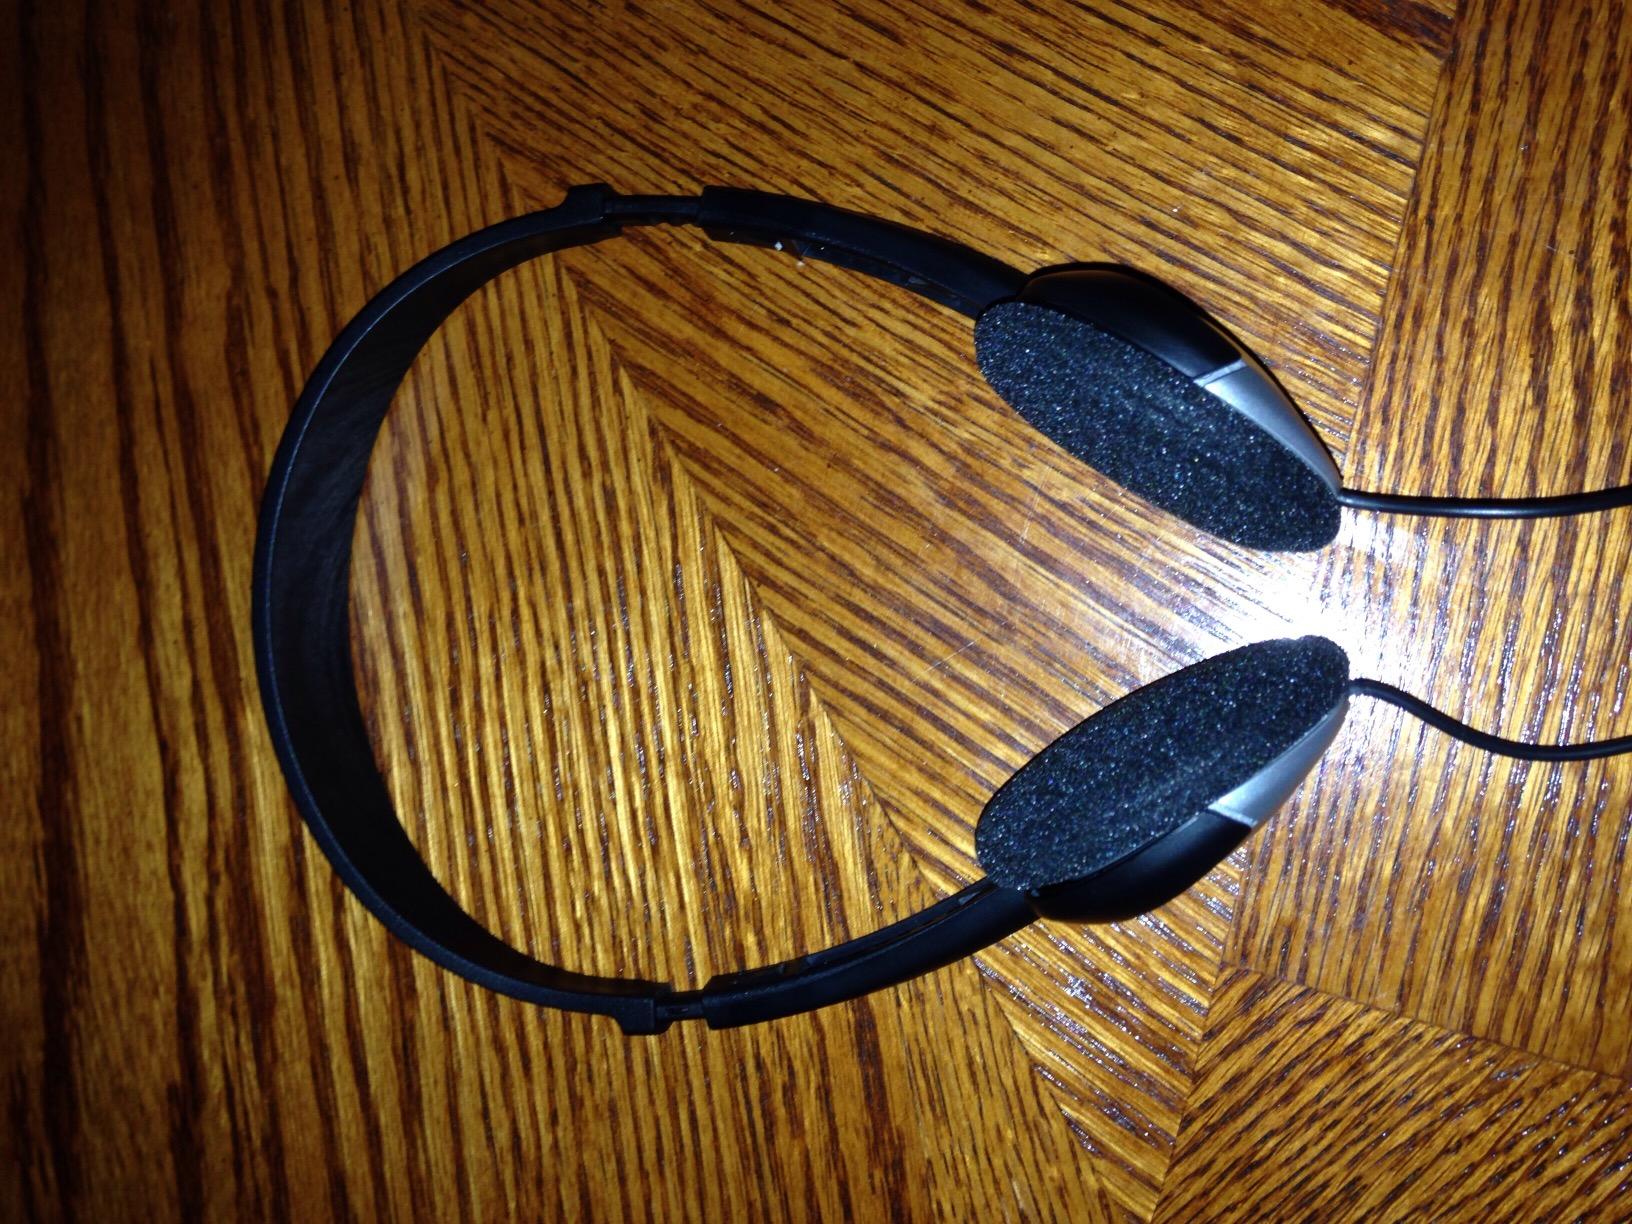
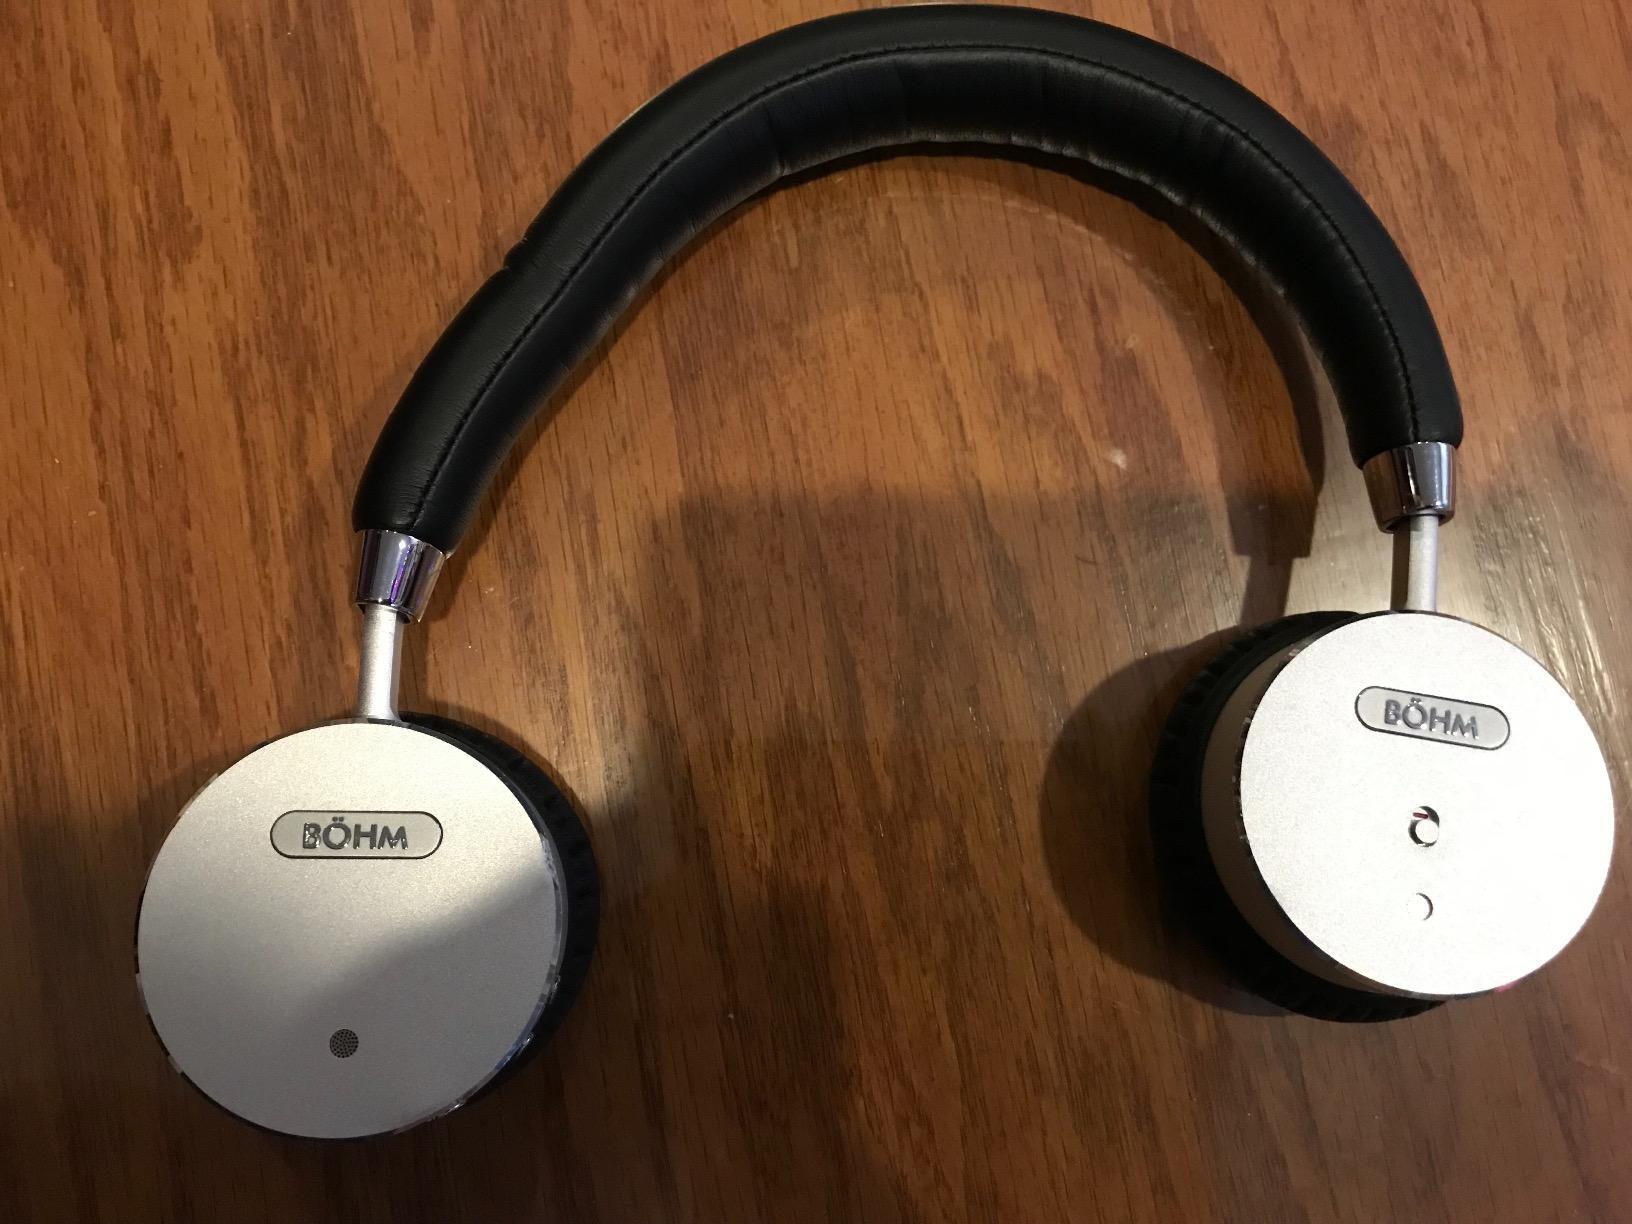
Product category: headphones
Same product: no